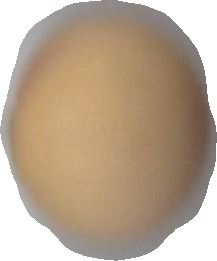
Variety: Grobogan